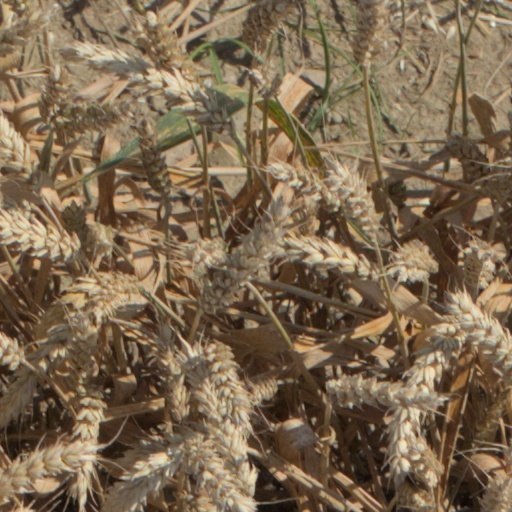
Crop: wheat